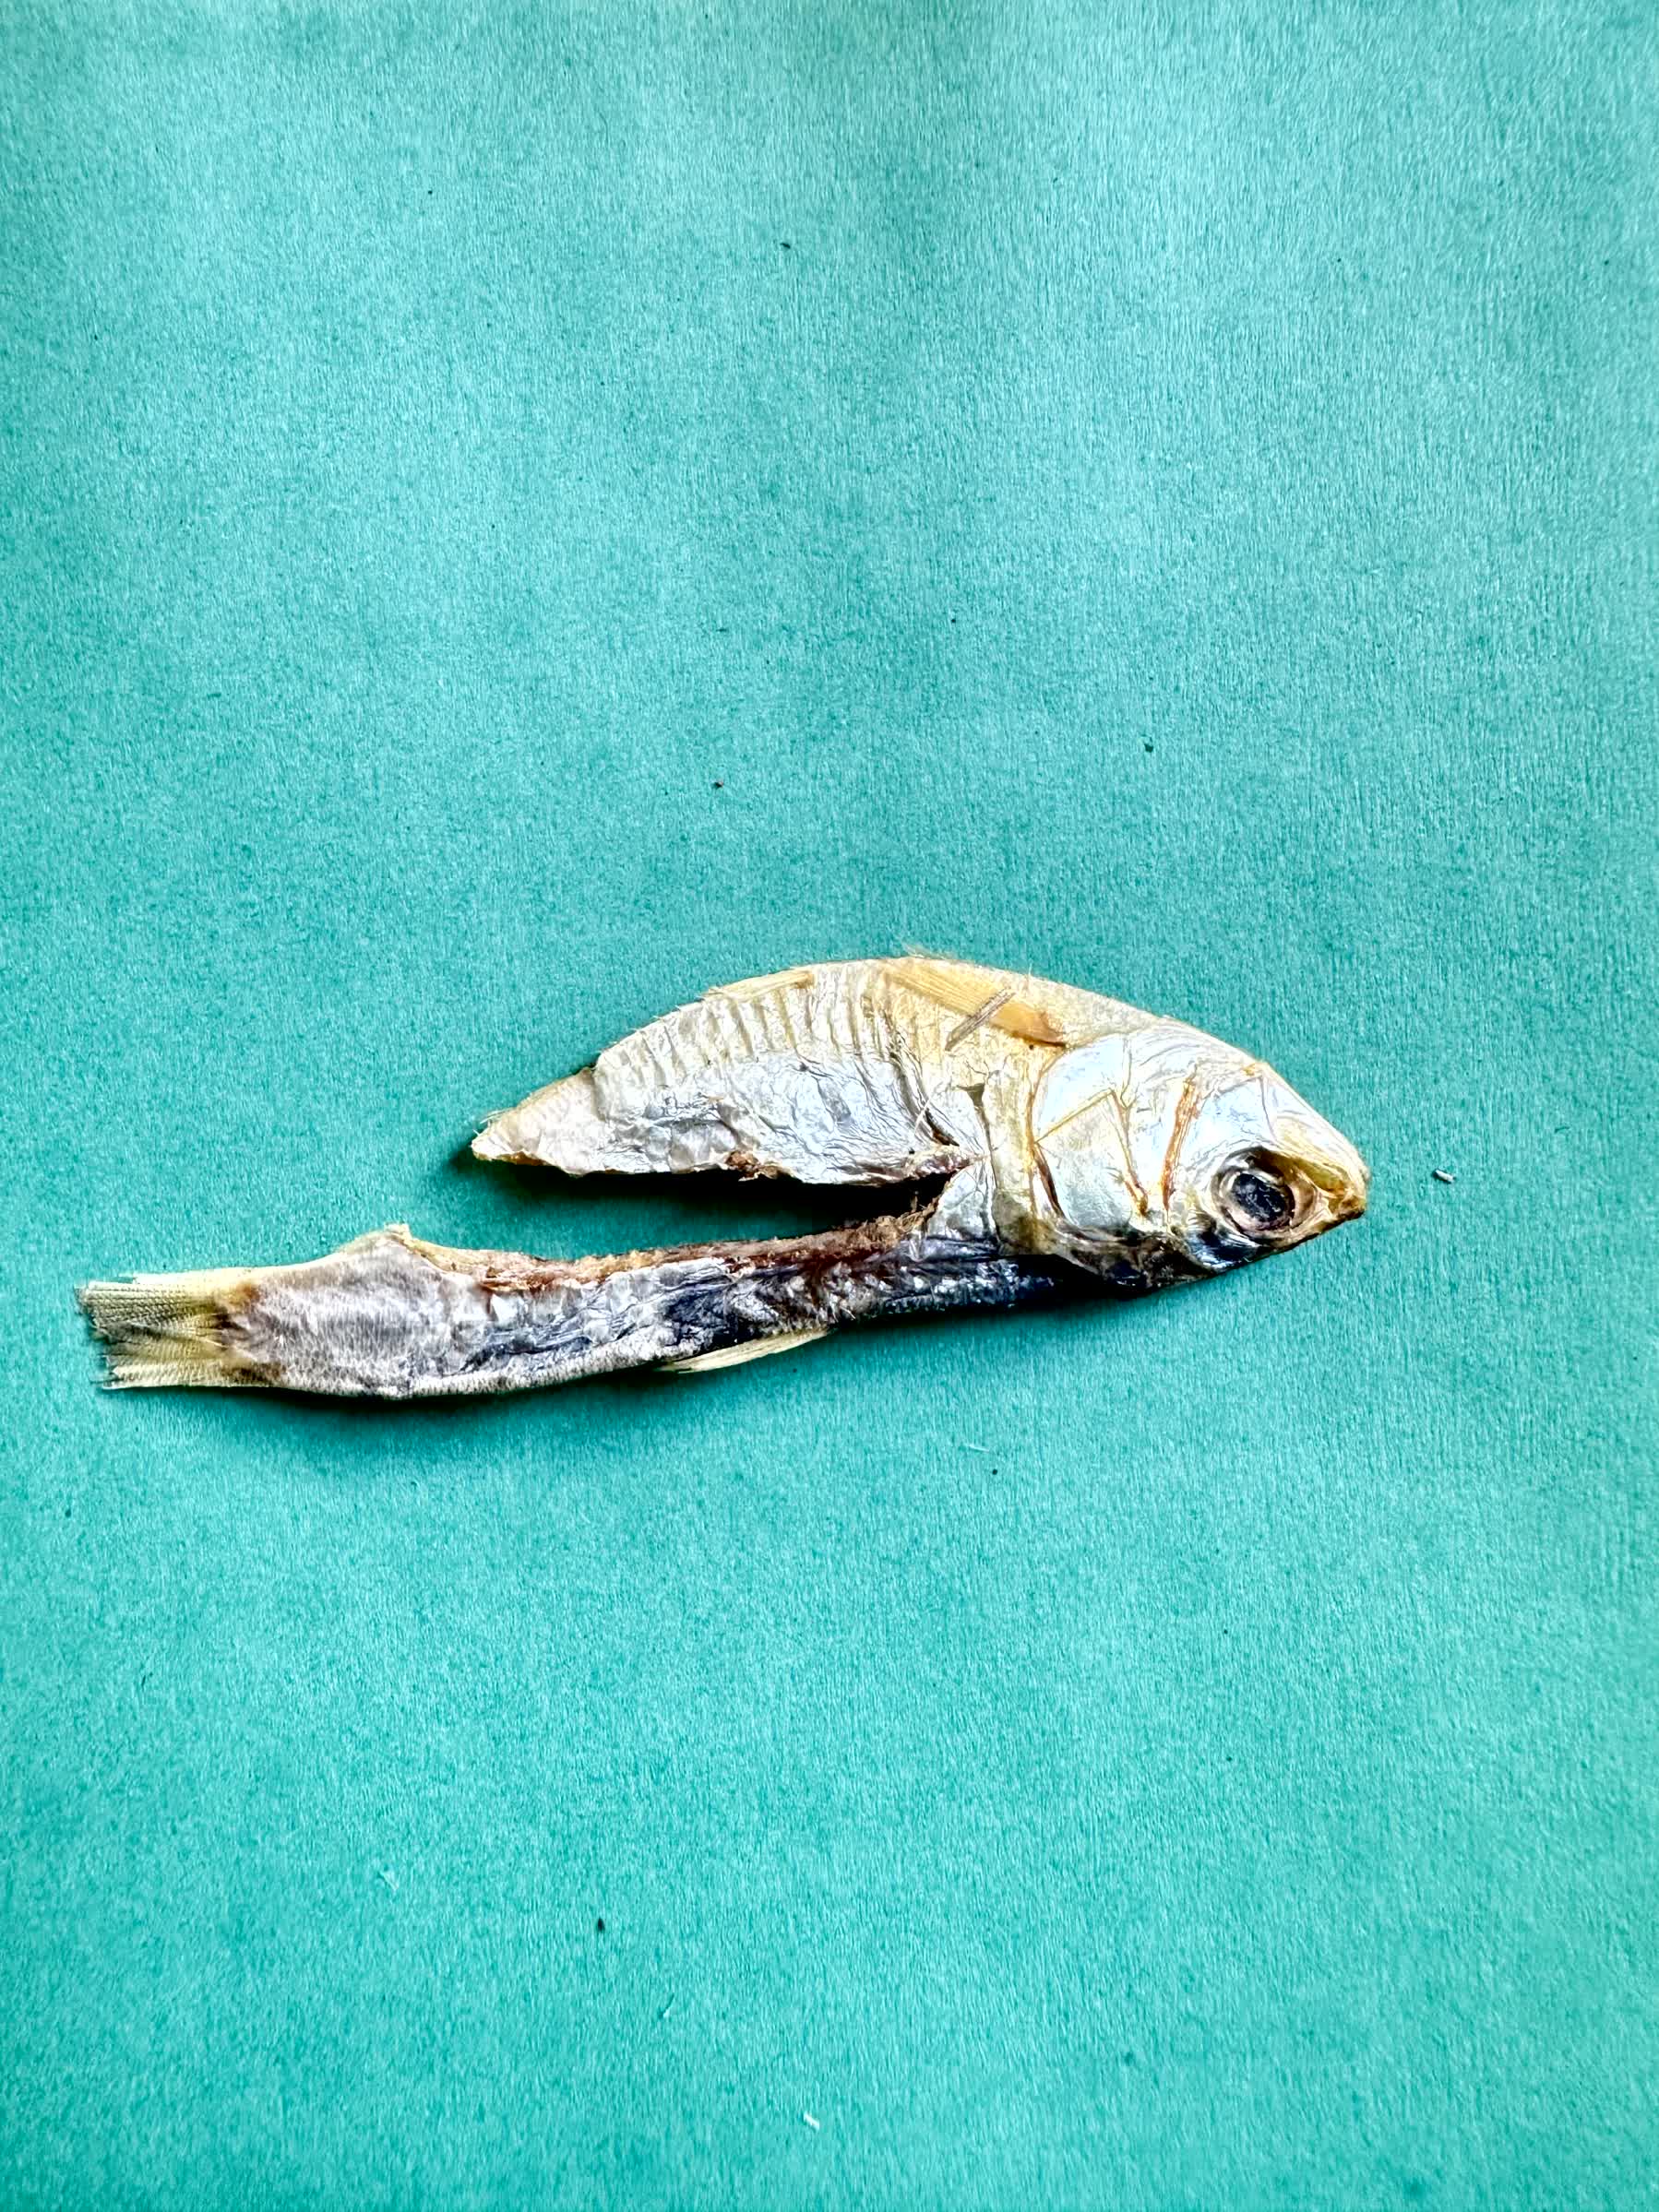
Species: Chapila